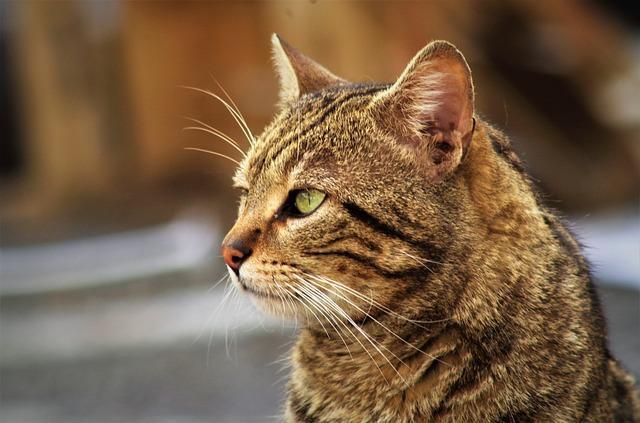
cat